Linotype machine

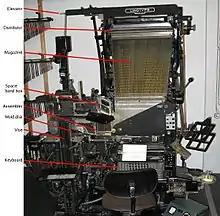
Paper tape controlled Linotype Model 5cS, manufactured in Germany (on display at Deutsches Museum, Munich)

The Linotype machine is a "line casting" machine used in printing which is manufactured and sold by the former Mergenthaler Linotype Company and related It was a hot metal typesetting system that cast lines of metal type for one-time use. Linotype became one of the mainstays for typesetting, especially small-size body text, for newspapers, magazines, and posters from the late 19th century to the 1970s and 1980s, when it was largely replaced by phototypesetting and digital typesetting. The name of the machine comes from producing an entire line of metal type at once, hence a "line-o'-type". It was a significant improvement over the previous industry standard of letter-by-letter manual typesetting using a composing stick and shallow subdivided trays, called "cases".